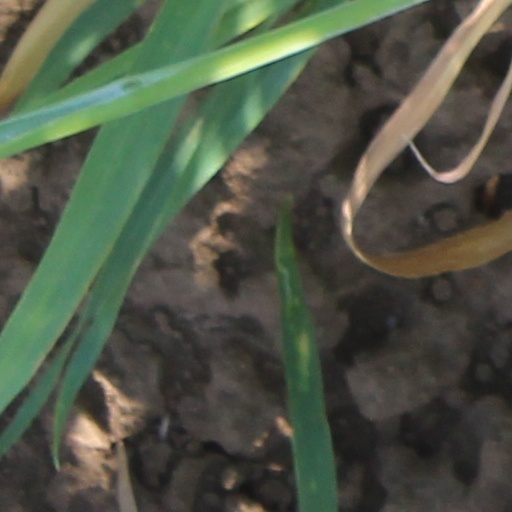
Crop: wheat